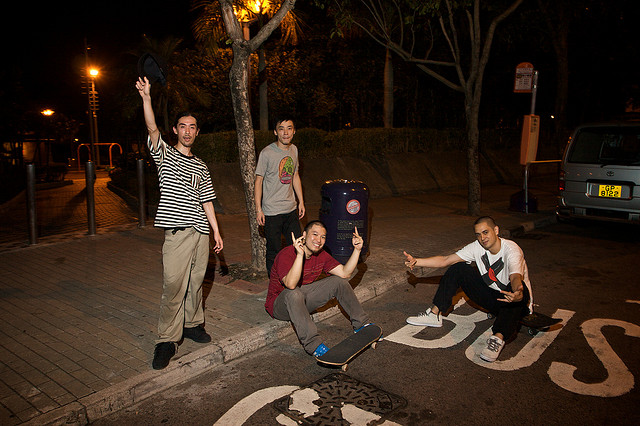
A group of young men smiles at the camera near a bus stop.